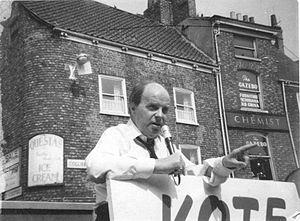
Iain Norman Macleod est un homme politique britannique, membre du parti conservateur, député de 1950 à sa mort, et plusieurs fois ministre durant la Guerre froide. Mcleod est successivement secrétaire d’État à la Santé, ministre du Travail, secrétaire d'État aux colonies, leader de la Chambre des communes et chancelier du duché de Lancastre.